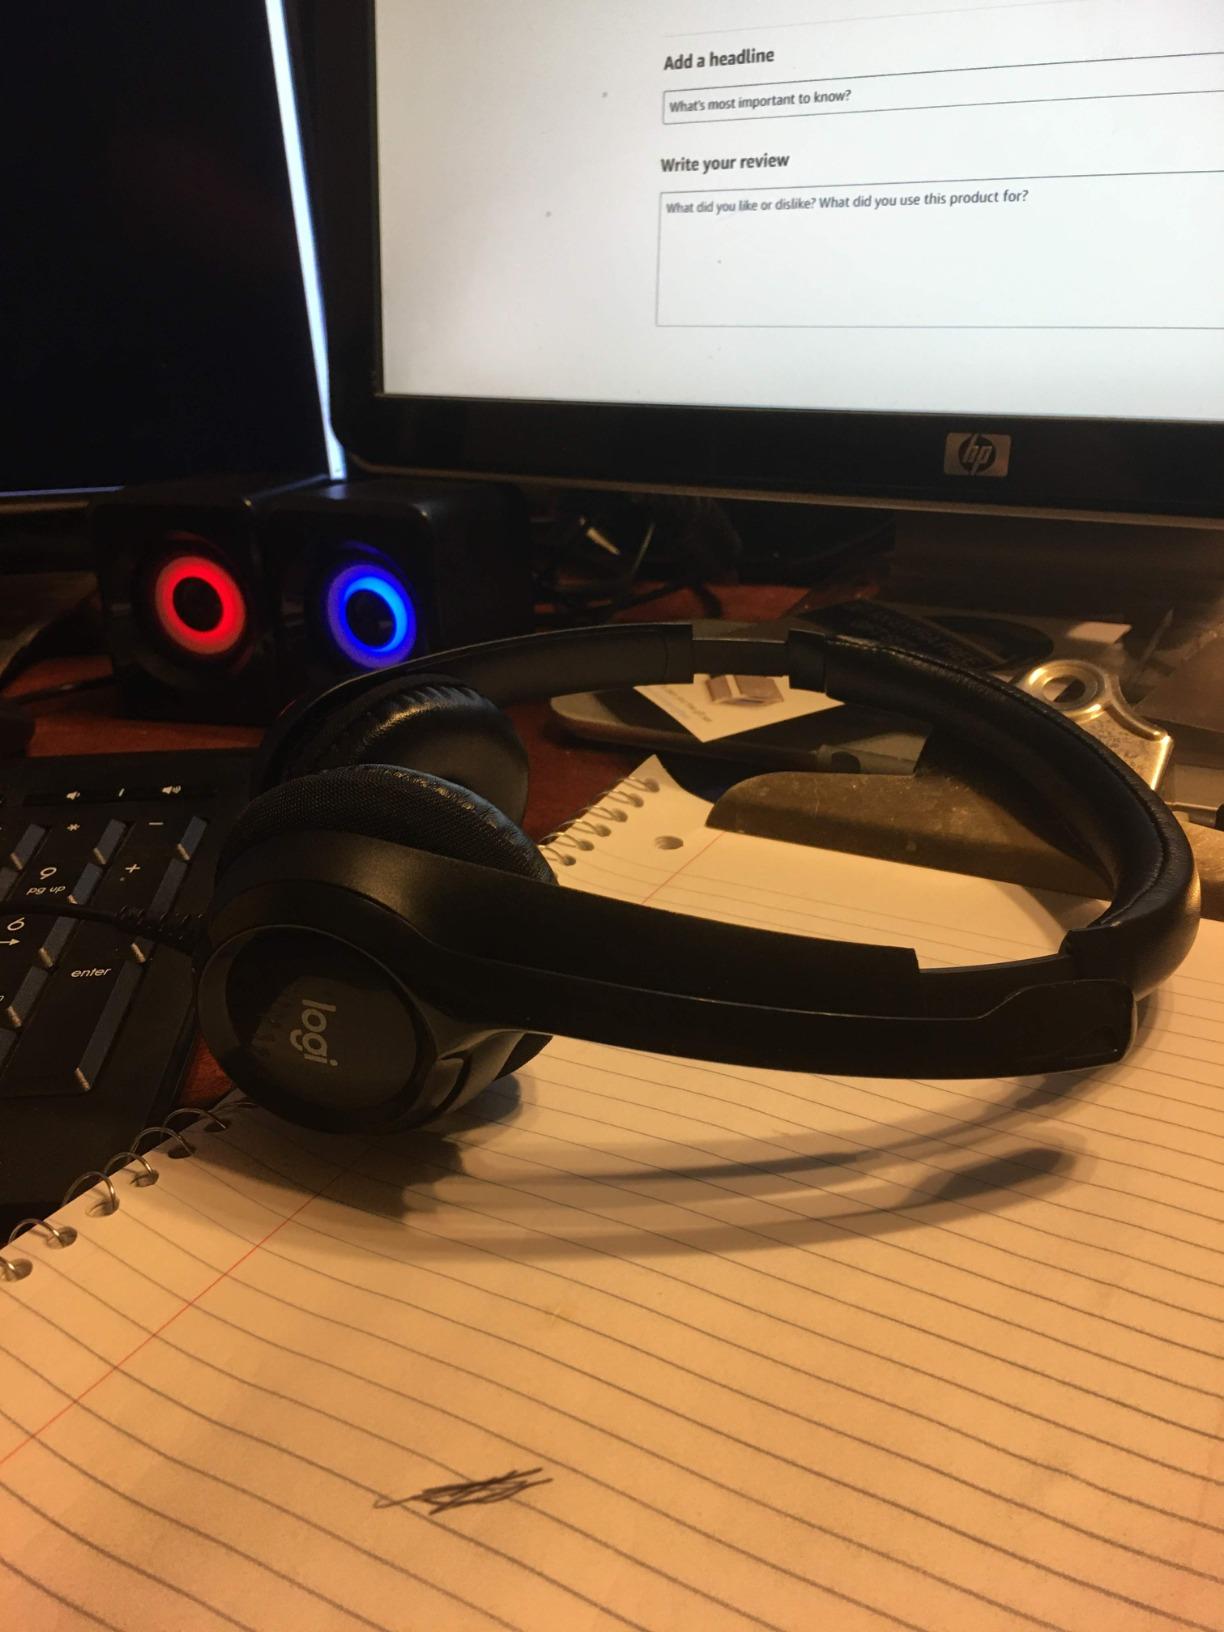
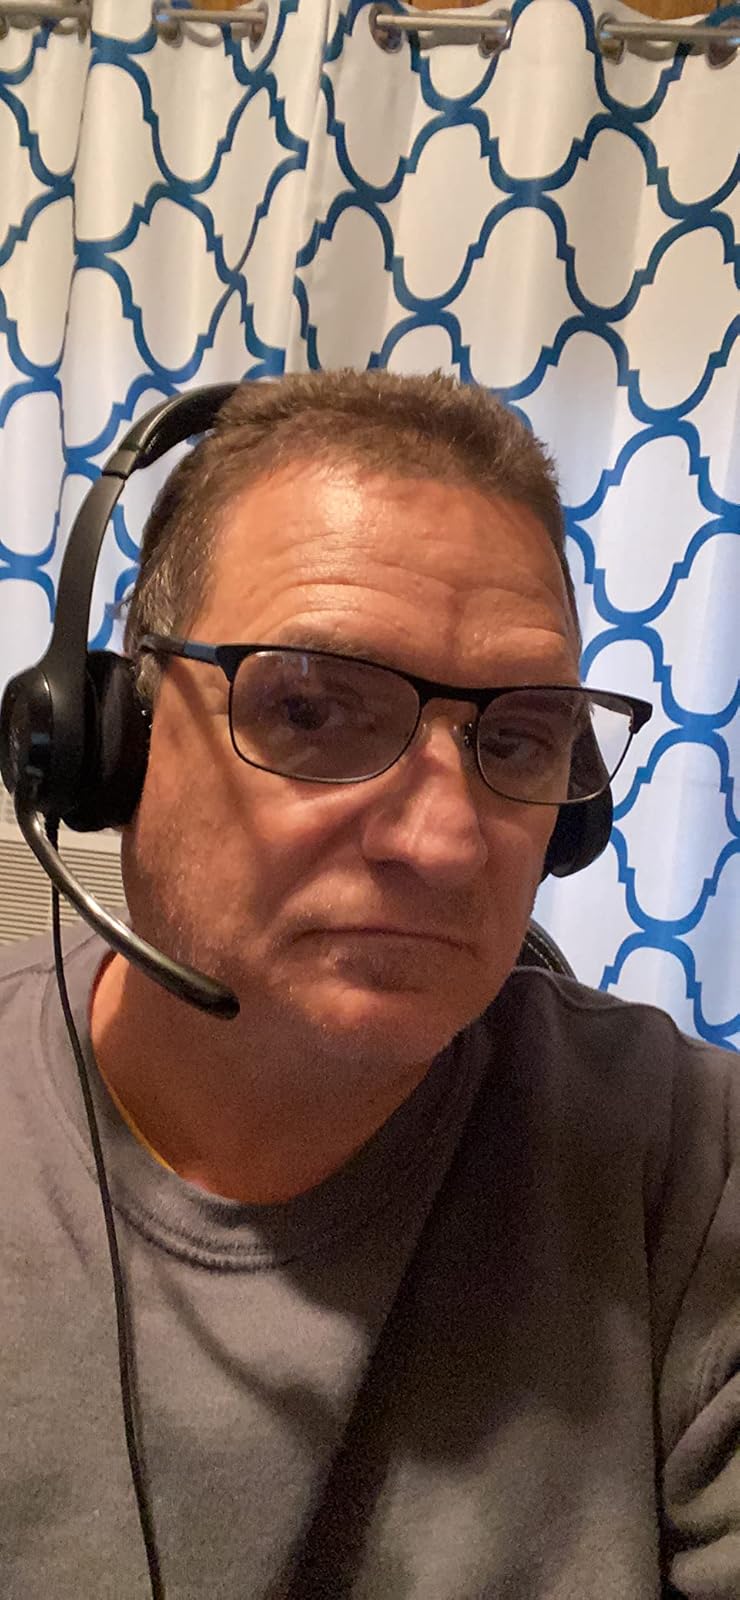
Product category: headphones
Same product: yes